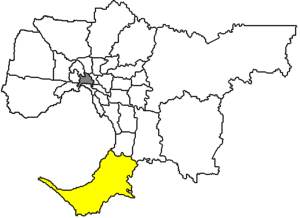
Le Comté de la péninsule Mornington est une zone d'administration locale dans la banlieue sud de Melbourne au Victoria en Australie.